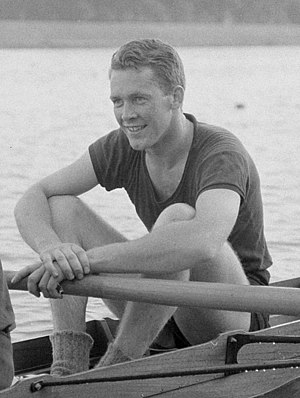
Erik Hartsuiker
"Frederik Klaas Jan ""Erik"" Hartsuiker var en hollandsk roer.